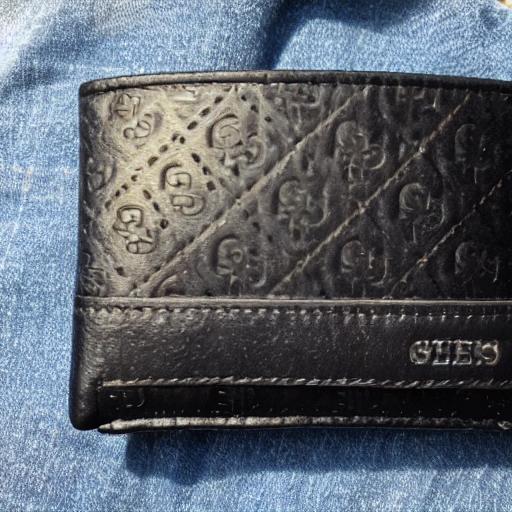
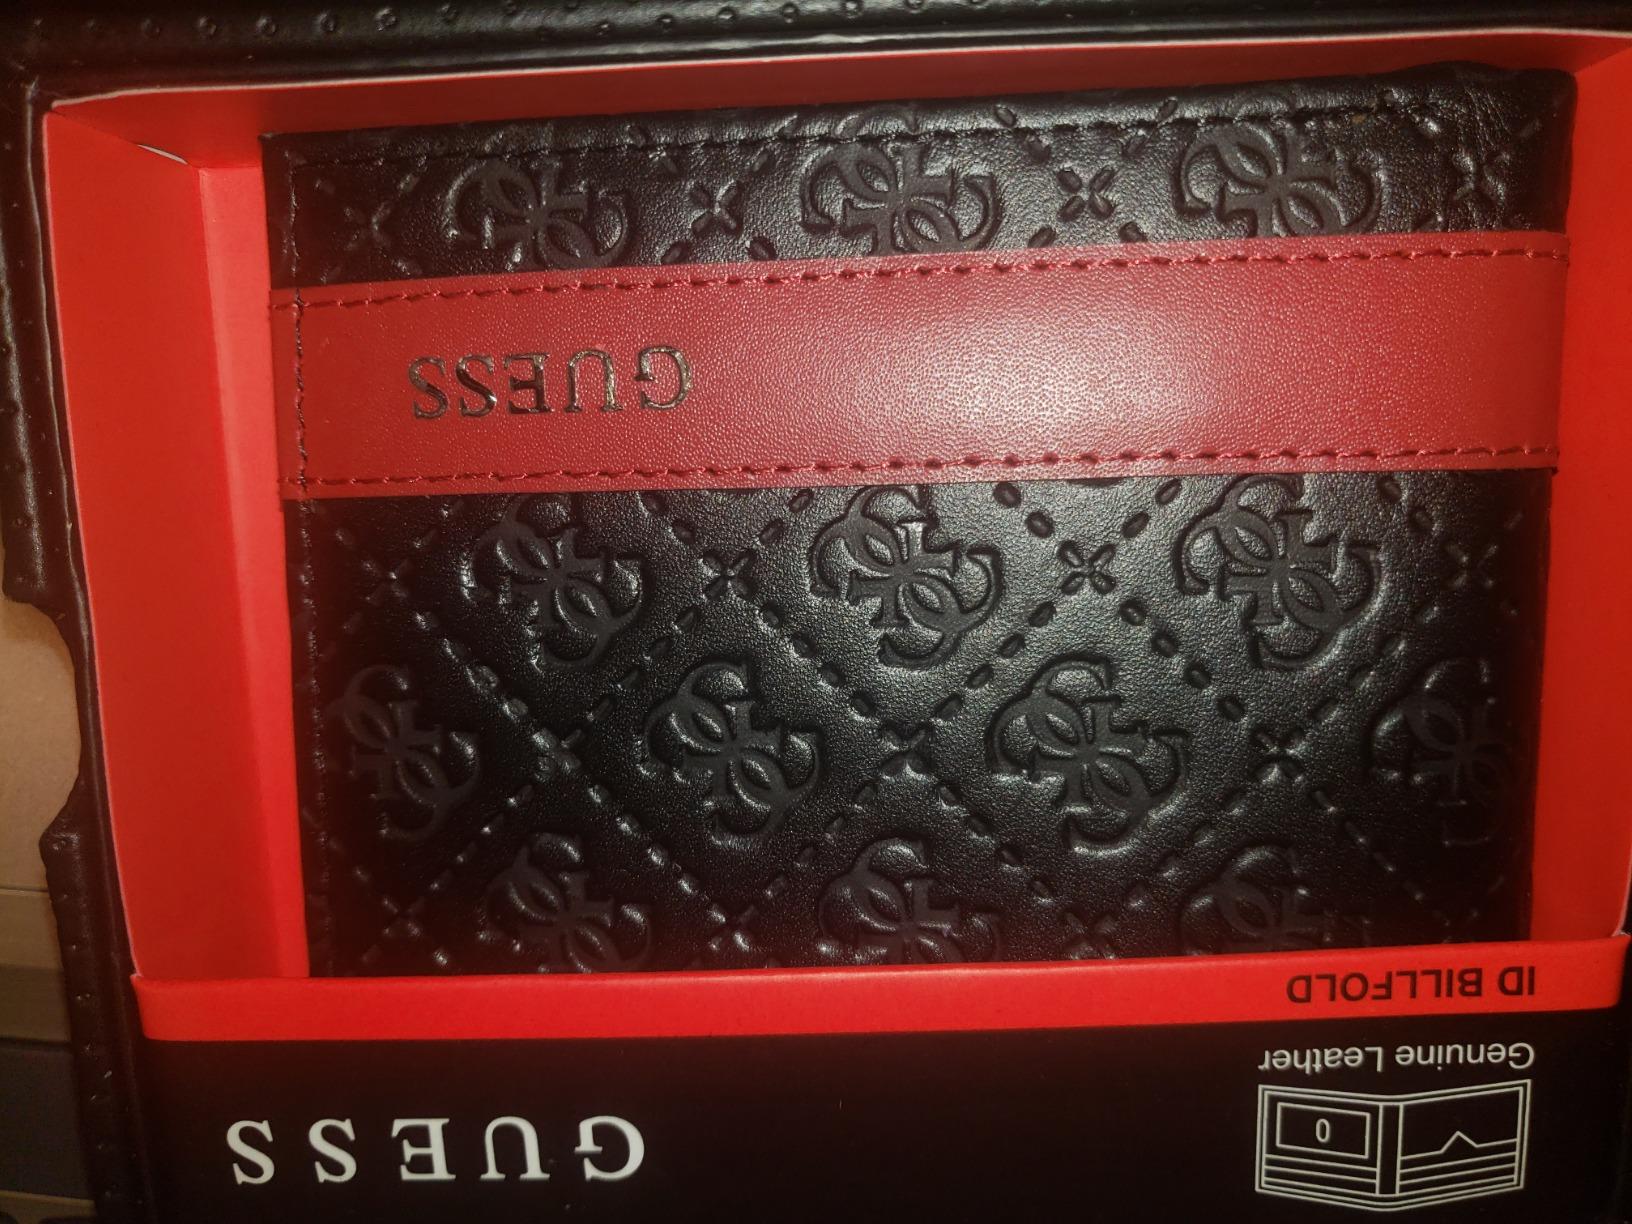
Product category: accessories_wallet
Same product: no